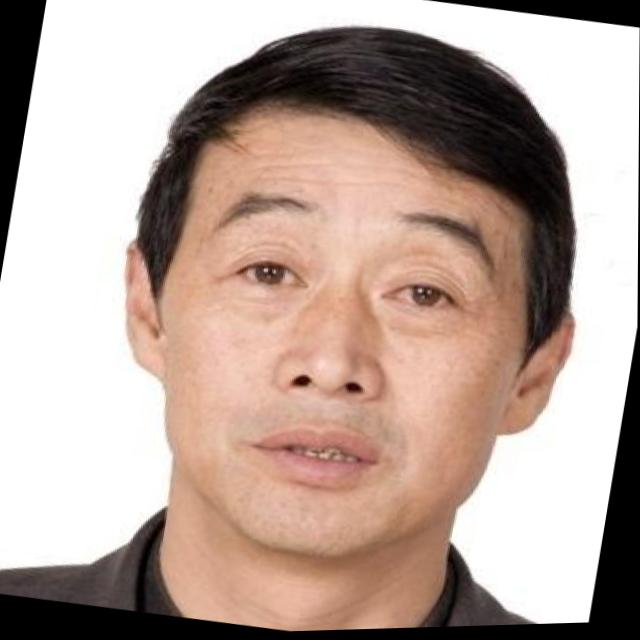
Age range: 45-64